Carmen Barbieri

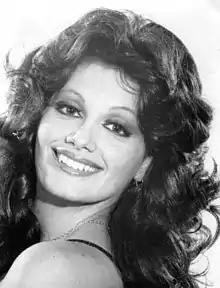

Carmen Luz Barbieri (born 21 April 1955) is an Argentine actress, dancer, stand-up comedian, theatre director and producer. Barbieri was the first winner of "Showmatch's" Bailando 2006 (paired with professional dancer, Christian Ponce).